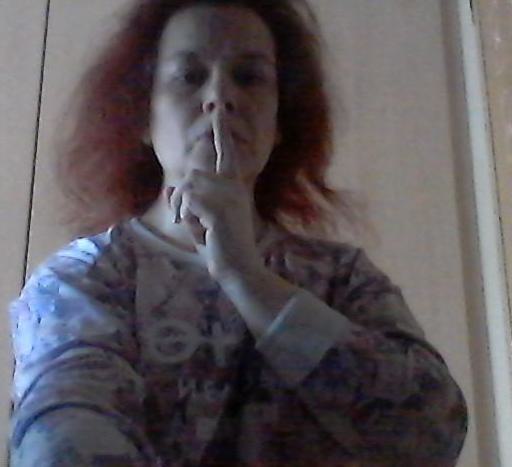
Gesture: mute